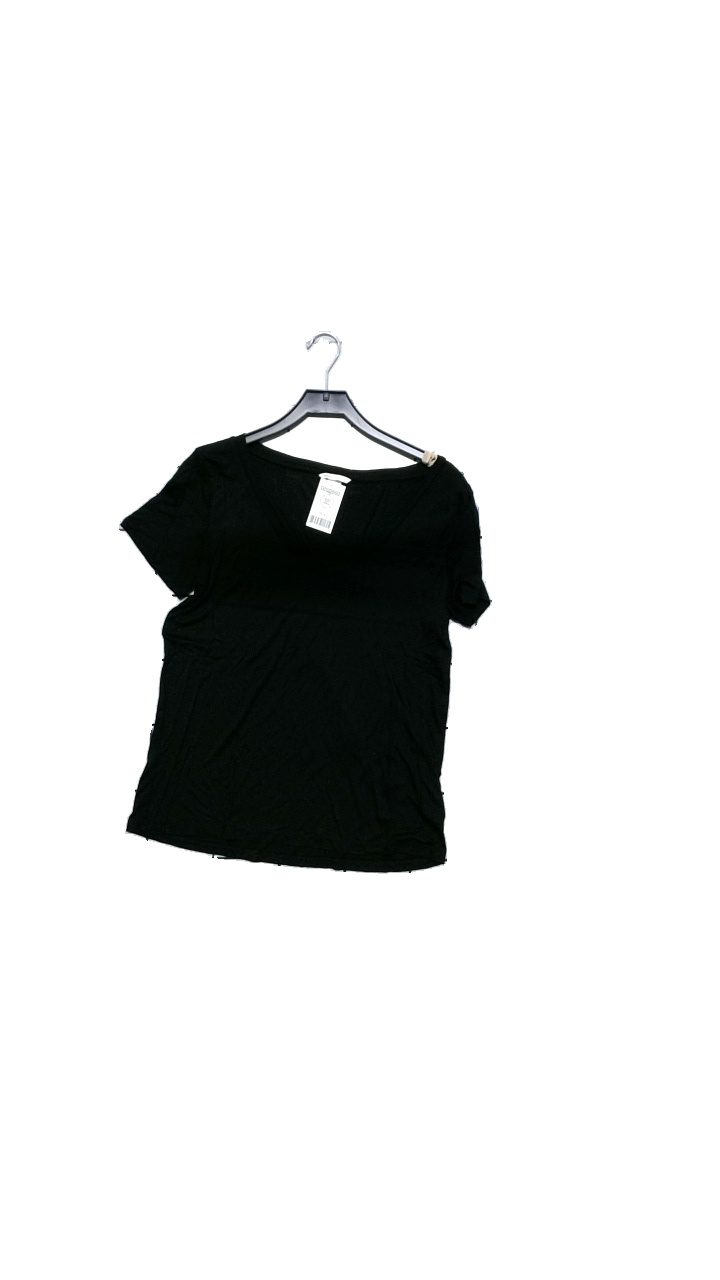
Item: T-shirt (Ladies)
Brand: H&m
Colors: Black
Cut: Regular, V-collar
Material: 100% viscose
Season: All
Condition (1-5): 4
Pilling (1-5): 4
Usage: Reuse
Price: <50